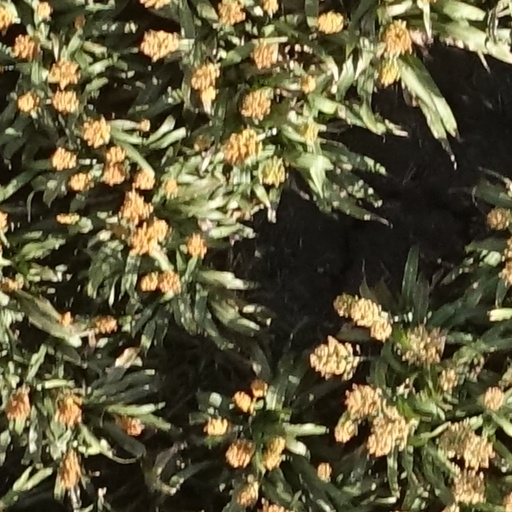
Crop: sorghum